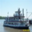
Label: ship